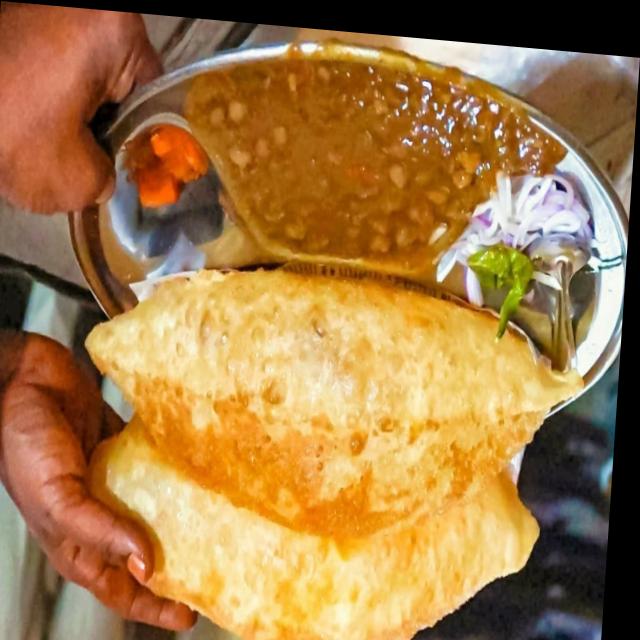
Dish: chole_bhature